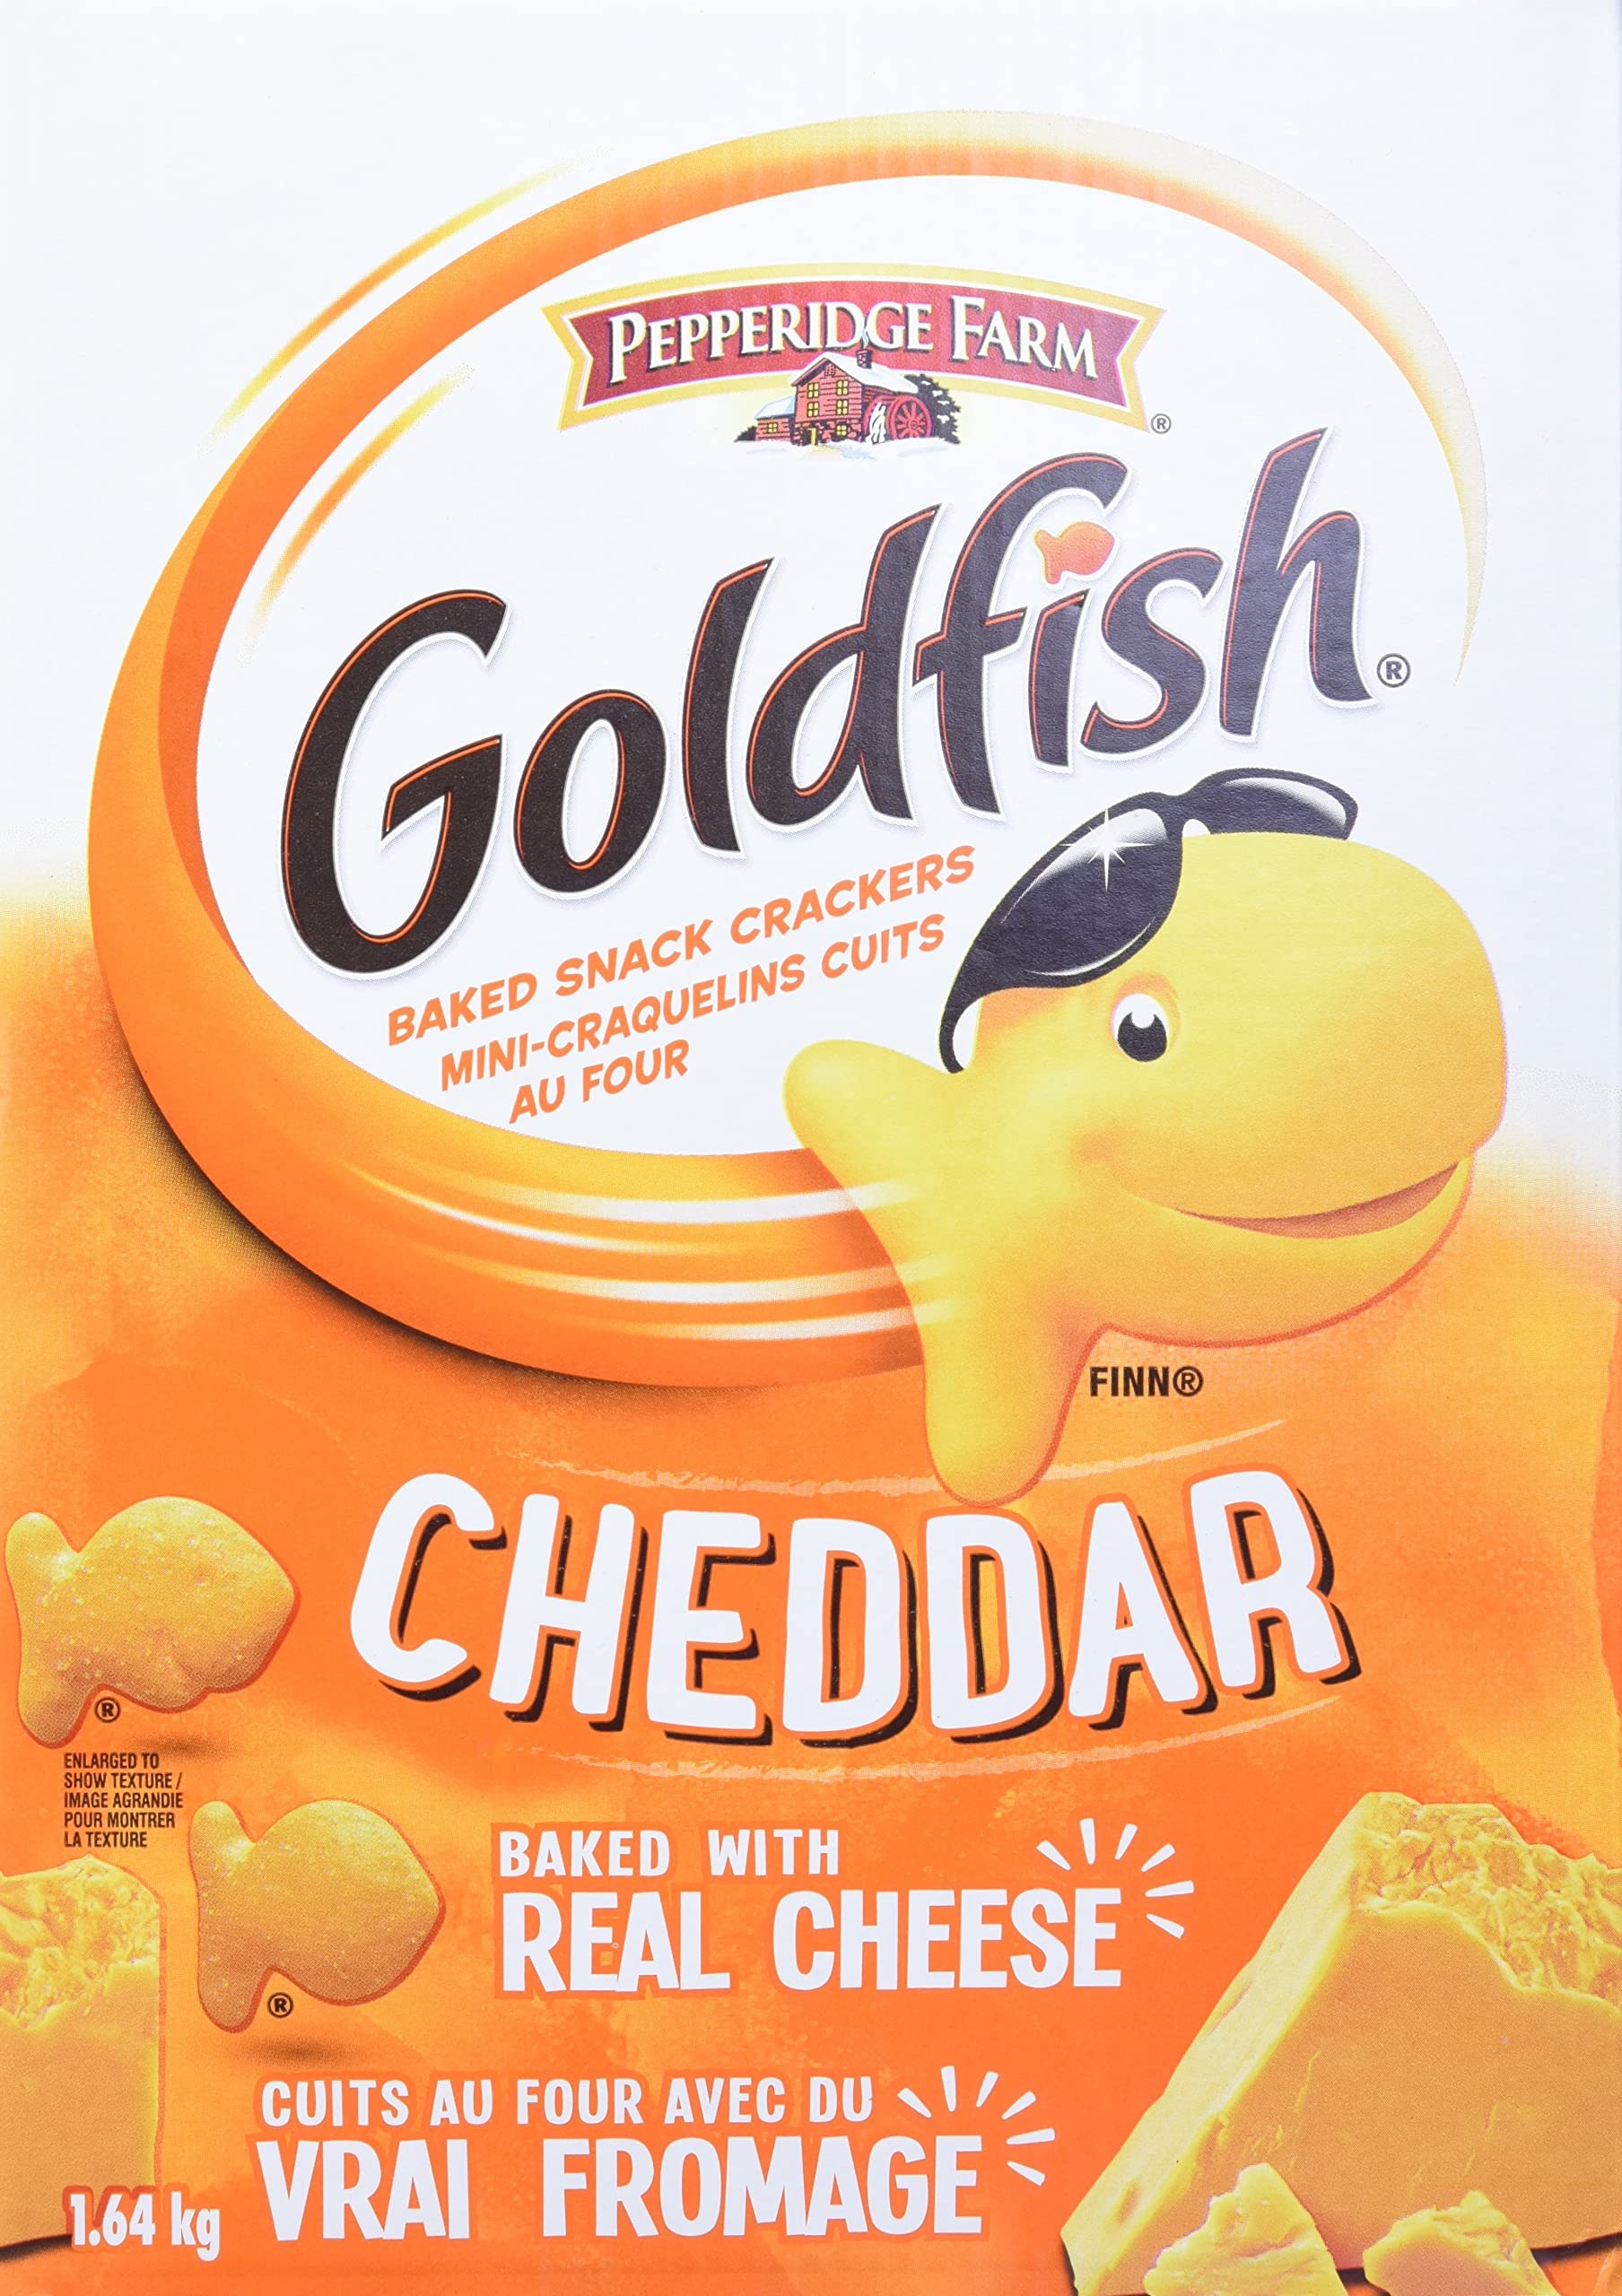
Item Name: Pepperidge Farm Goldfish Baked Snack Crackers, 1.64 kg
Bullet Point 1: Family-Sized Box: A generous 1.64kg (3.6lb) box for long-lasting snacking.
Bullet Point 2: Real Cheddar Cheese: Made with high-quality cheddar for bold, cheesy flavor in every bite.
Bullet Point 3: Perfect for All Occasions: Great for parties, picnics, lunches, or a simple snack.
Bullet Point 4: Fun and Crunchy: Enjoy the iconic fish-shaped crackers that bring a smile to your face with every handful.
Bullet Point 5: Resealable Packaging: Keep your crackers fresh and crunchy for longer.
Product Description: Craving a cheesy, crunchy snack that everyone will love? Look no further than Pepperidge Farm Cheddar Goldfish Crackers in a family-sized 1.64kg (3.6lb) box. Perfect for sharing, snacking, or packing into lunchboxes, these bite-sized crackers are made with real cheddar cheese for a flavor-packed, crispy crunch that's simply irresistible. Ideal for snack time at home, parties, or on the go, these Goldfish Crackers offer a fun, way to satisfy your cravings. The large, convenient box ensures you've got plenty to enjoy whether you're watching a movie, hosting friends, or keeping the kids entertained. Plus, the classic cheddar flavor is a crowd-pleaser for kids and adults alike. Key Features:Family-Sized Box: A generous 1.64kg (3.6lb) box for long-lasting snacking. Real Cheddar Cheese: Made with high-quality cheddar for bold, cheesy flavor in every bite. Perfect for All Occasions: Great for parties, picnics, lunches, or a simple snack. Fun and Crunchy: Enjoy the iconic fish-shaped crackers that bring a smile to your face with every handful. Resealable Packaging: Keep your crackers fresh and crunchy for longer
Value: 57.85
Unit: Ounce

Price: 36.99